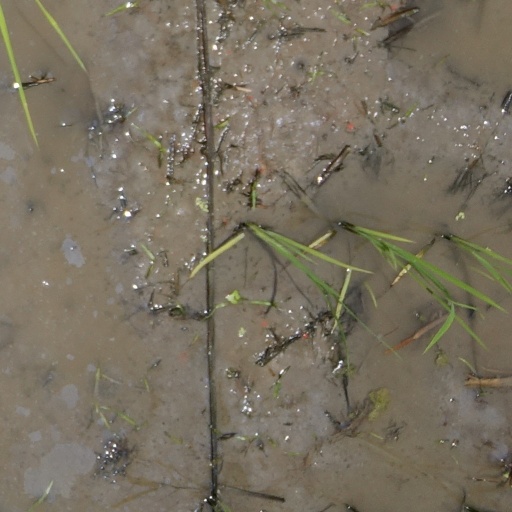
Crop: rice